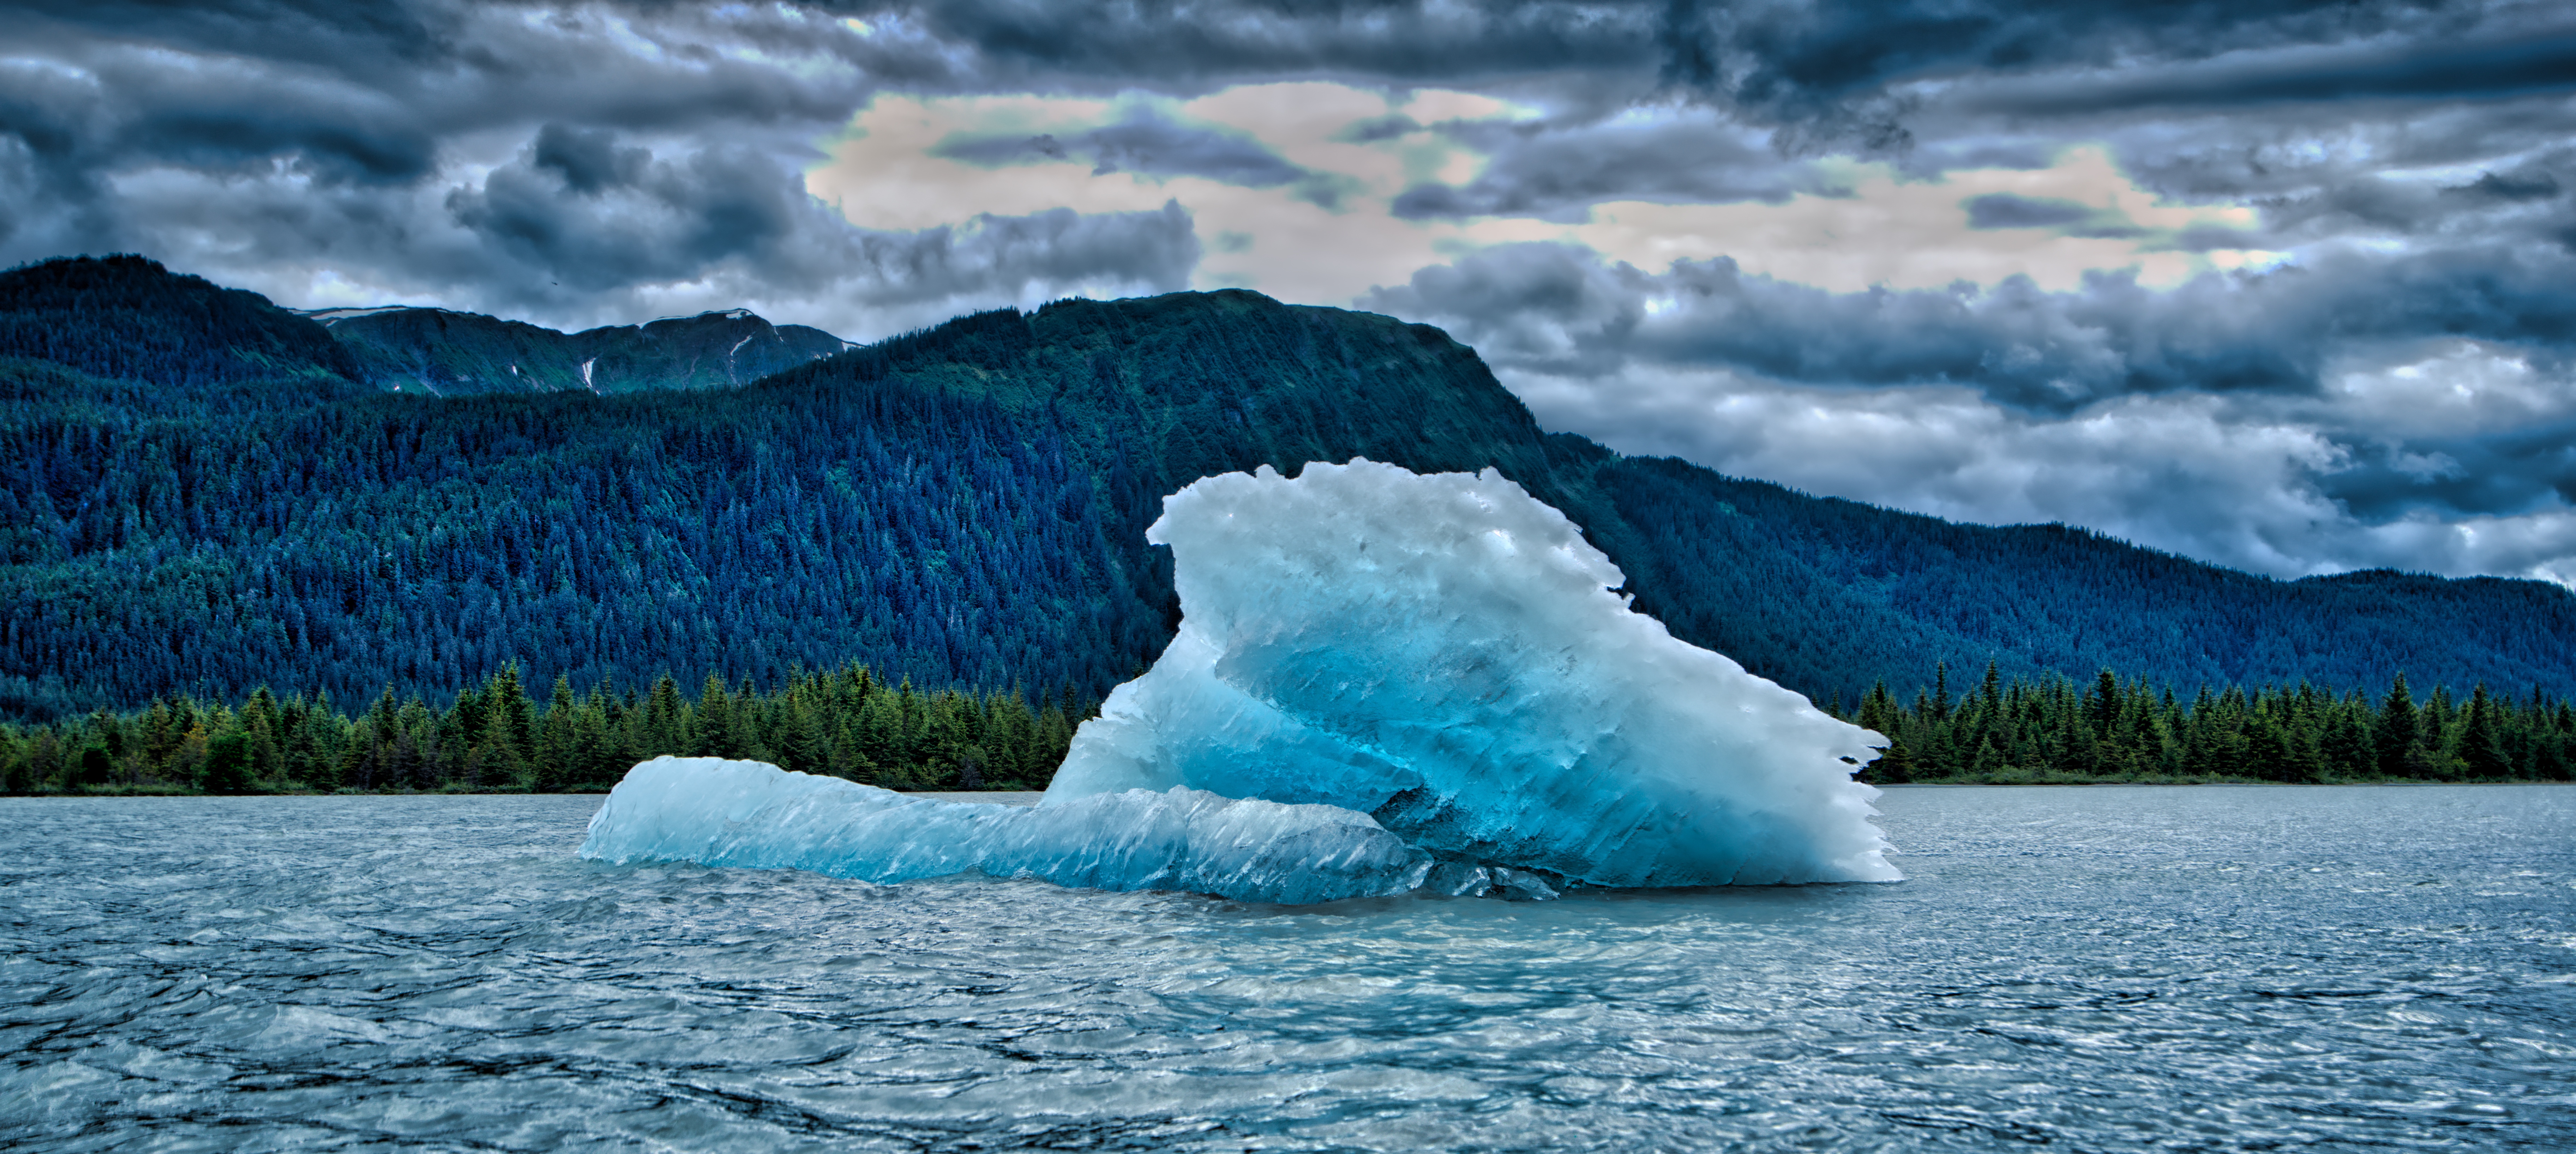
ocean, cloud, lake, ice, glacier, arctic, iceberg, hdr, alaska, mendenhall, freezing, arctic ocean, glacial landform, wind wave, ice cap, sea ice, polar ice cap